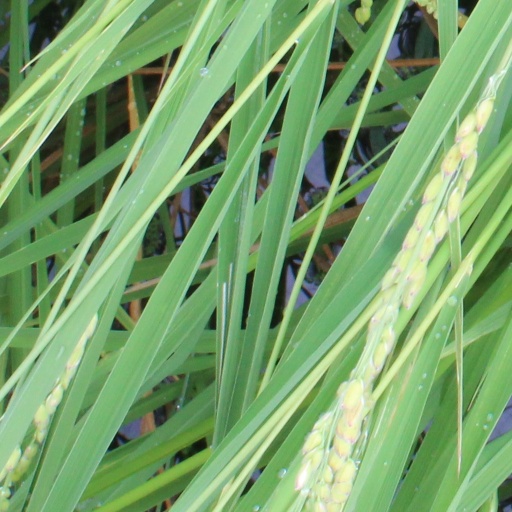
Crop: rice